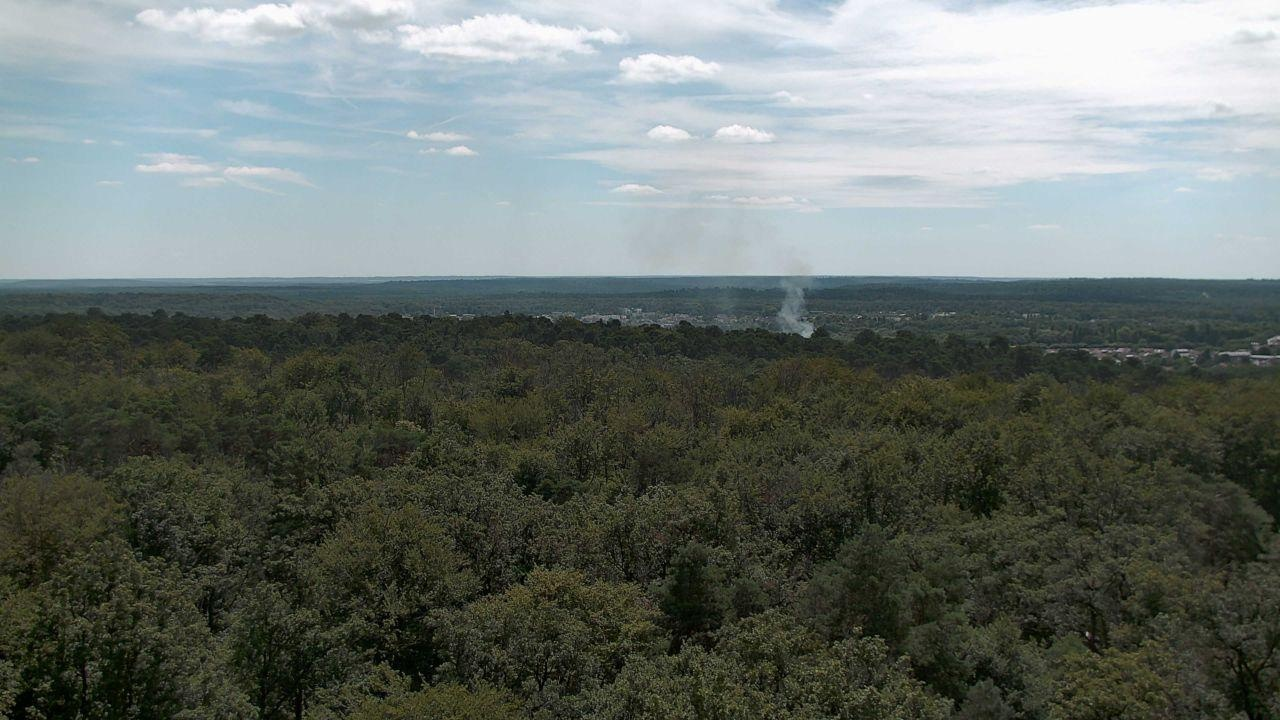
Fire: no
Smoke: yes